Hawaiian Volcano Observatory

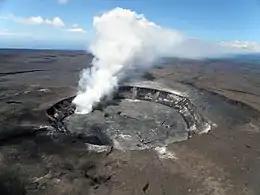
Aerial view above HVO in 2009, nine years prior to the crater collapse and enlargement in 2018

The Hawaiian Volcano Observatory (HVO) is an agency of the United States Geological Survey (USGS) and one of five volcano observatories operating under the USGS Volcano Hazards Program. Based in Hilo, Hawaii on the Island of Hawaii, the observatory monitors six Hawaiian volcanoes: Kīlauea, Mauna Loa, Kamaʻehuakanaloa (formerly Lōʻihi), Hualālai, Mauna Kea, and Haleakalā, of which, Kīlauea and Mauna Loa are the most active. The observatory has a worldwide reputation as a leader in the study of active volcanism.